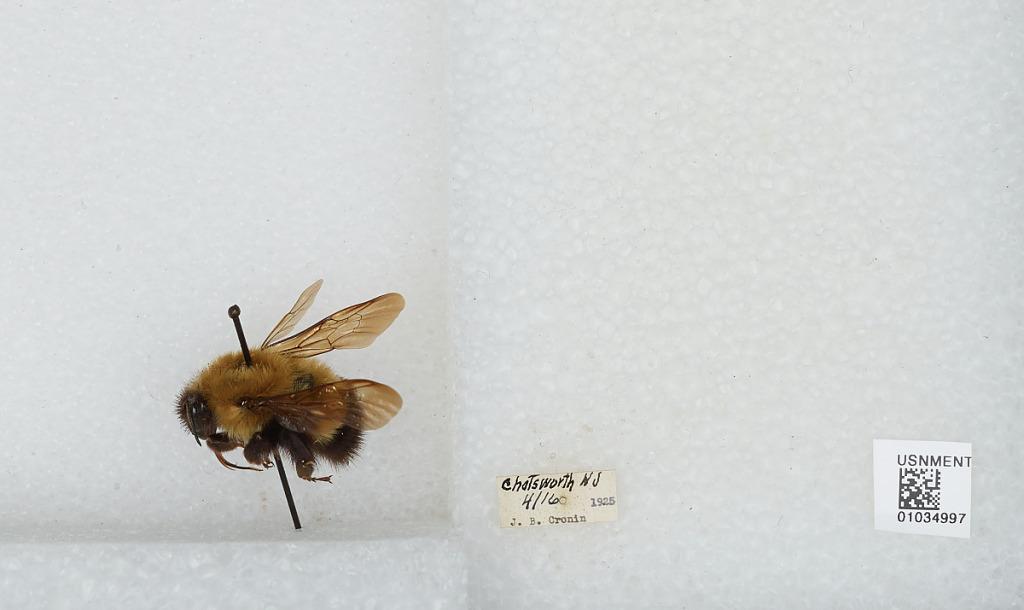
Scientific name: Bombus (Pyrobombus) perplexus Cresson
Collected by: J. Cronin
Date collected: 1925-4-16
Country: United States
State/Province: New Jersey
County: Burlington
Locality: Chatsworth
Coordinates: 39.8175, -74.535